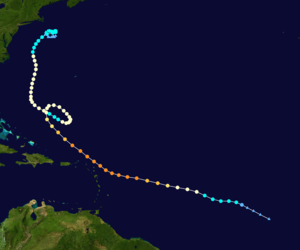
L’ouragan Jose est le onzième système tropical et le troisième ouragan majeur de la saison cyclonique 2017 dans l'océan Atlantique nord. Formé dans la traîné de l'ouragan Irma, à partir d'une onde tropicale sortie de la côte africaine, il s'est intensifié rapidement en arrivant près des Petites Antilles. Menaçant de se propager le long de la même trajectoire que son prédécesseur, Jose atteignit la catégorie 4 mais vira soudainement vers le nord et erra plusieurs jours entre les Bahamas et les Bermudes puis il est remonté lentement vers le nord en faisant une courbe entre la côte est des États-Unis et les Bermudes.
La saison cyclonique 2017 dans l'océan Atlantique nord devait s'étendre officiellement du 1ᵉʳ juin au 30 novembre 2017 selon la définition de l'Organisation météorologique mondiale. Elle fait partie de la série de catastrophes environnementales de l'été 2017. C'est la première année que le National Hurricane Center américain a commencé à émettre des avis et avertissements pour des « cyclones tropicaux potentiels », des perturbations qui n'ont pas encore atteint au moins le stade de dépressions tropicales mais qui ont une probabilité élevée de le devenir et qui peuvent causer des effets importants aux terres dans les 48 heures suivantes. Les avis pour ces tempêtes potentielles auront le même contenu que les avis normaux mais incluront la probabilité de développement.